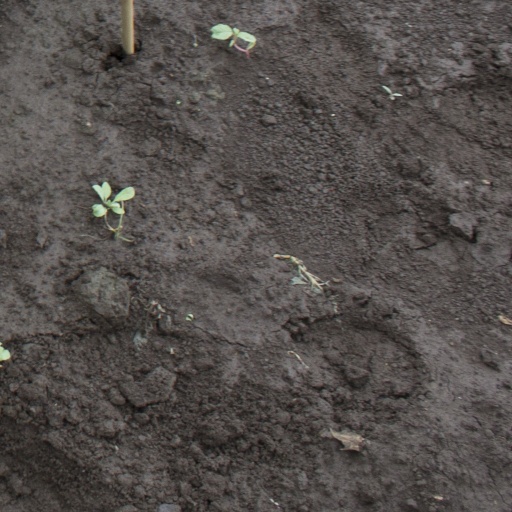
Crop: soybean